Beyond Capricorn

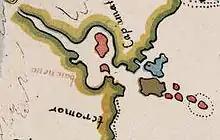
Baia Neve, which is claimed in the book to be Botany Bay

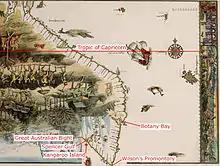
Trickett's adjusted Vallard map, with the southern section rotated 90 degrees. Wilsons Promontory is depicted some 2,000 kilometres south of its actual position.

In the publicity campaign surrounding the release of the book, several media reports mentioned Trickett's claim that the Vallard map accurately showed Botany Bay to the point where Sydney Airport runways could be drawn on it. Trickett's Botany Bay is "Baia Neve" on the Vallard Map, and on p. 155 Trickett provides a sketch map of the bay with Sydney Airport runways drawn on it to the same scale. He acknowledges the bay is "too large to be Botany Bay in relation to the scale of the Vallard map as a whole". He explains that sixteenth century map-makers "enlarge(d) … important sections of their charts," such as this bay, hence its exaggerated size. The Vallard map original also shows two large islands in the bay and seven islands just outside the mouth of the bay. Trickett identified the islands inside the bay as Bare Island and a large mudflat, drying out at low tide, which he believed appeared as a large island to the Portuguese explorers. The seven islands outside the bay he identifies as a misplacing of the Five Islands Group (50 km away near Wollongong); a representation of the North Head of Sydney Harbour and a representation of Cape Three Points (now Boudi, 70 km away near Broken Bay).